Jackson Township, Lebanon County, Pennsylvania

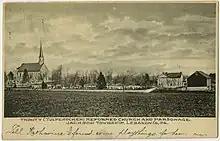
Tulpehocken Trinity Church on an old postcard

Within the township, the population was spread out, with 23.9% under the age of eighteen, 7.6% from eighteen to twenty-four, 23.7% from twenty-five to y-four, 24.8% from forty-five to sixty-four, and 20.0% who were sixty-five years of age or older. The median age was forty-one years.